Raymond Patenôtre

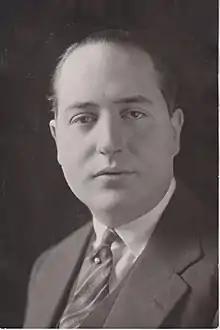
Portrait of Raymond Patenôtre

Raymond Patenôtre (July 31, 1900 – June 19, 1951) was the American-born son of the French ambassador to the United States Jules Patenotre des Noyers. He was a newspaper publisher and politician. Patenotre inherited his fortune from his mother: a Philadelphia-born heiress whose father, Col James Elverson, was the owner of the "Philadelphia Inquirer" which Patenotre later sold on behalf of his mother in a scheme to avoid paying taxes on the proceeds. He acquired "La Sarthe", "L’Écho républicain de l’Ouest", "Le Régional de l’Ouest", "Le Petit Var" and "Petit Niçois".